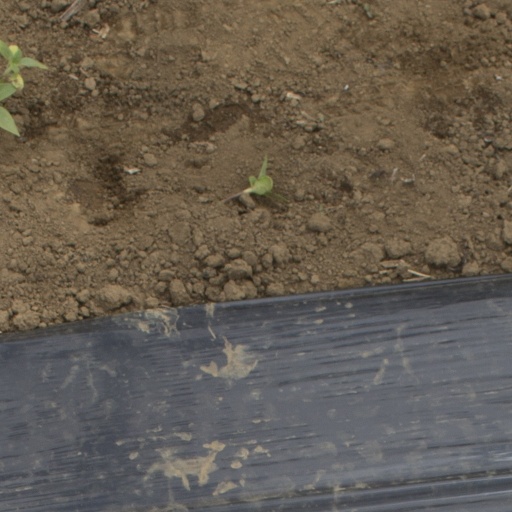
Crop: Jerusalem artichoke